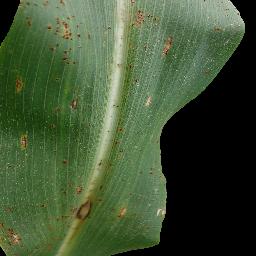
Label: Corn___Common_rust